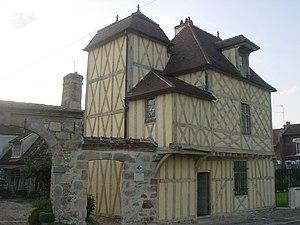
Nogent-sur-Seine
Nogent-sur-Seine est une commune française située dans le département de l'Aube en région Grand Est.
Cet article recense les monuments historiques de l'Aube, en France.
Le pavillon de Henri IV est un pavillon situé à Nogent-sur-Seine, en France.